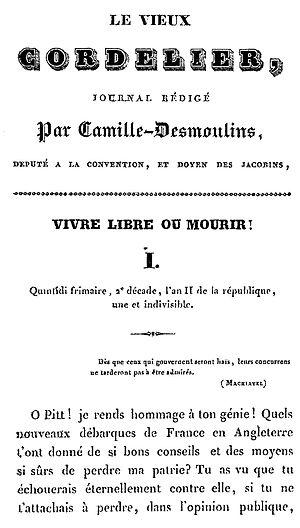
Vivre libre ou mourir est une devise de la Révolution française. Elle a notamment été la devise de la société des Amis de la Constitution, plus connue sous le nom de Club des jacobins et du bataillon des Filles-Saint-Thomas de la Garde nationale dès le mois de septembre 1789. Elle figure également en-tête du Journal d'État et du citoyen écrit et édité par Louise-Félicité de Keralio en août 1789 dont le père est le commandant du bataillon des Filles-Saint-Thomas. Dans son célèbre ouvrage publié en 1791, Les crimes des reines de France depuis le commencement de la monarchie jusqu'à Marie-Antoinnette, Louise-Félicité de Keralio conclut par l'être qui a juré de vivre libre ou mourir, se joue de la colère des tyrans.
Le Vieux Cordelier est un journal rédigé par Camille Desmoulins, et dont six numéros parurent du 5 décembre 1793 au 25 janvier 1794. Les troisième et quatrième numéros du Vieux Cordelier eurent un retentissement considérable. Un septième numéro, écrit en février 1794, est longtemps resté inédit.